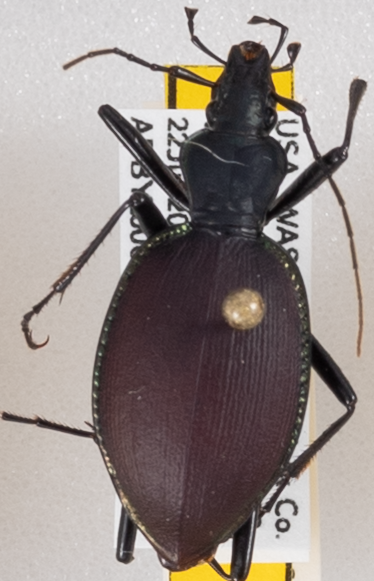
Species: Scaphinotus angusticollis
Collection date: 2021-06-22
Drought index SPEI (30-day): -0.468
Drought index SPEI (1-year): -1.01
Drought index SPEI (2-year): -0.17